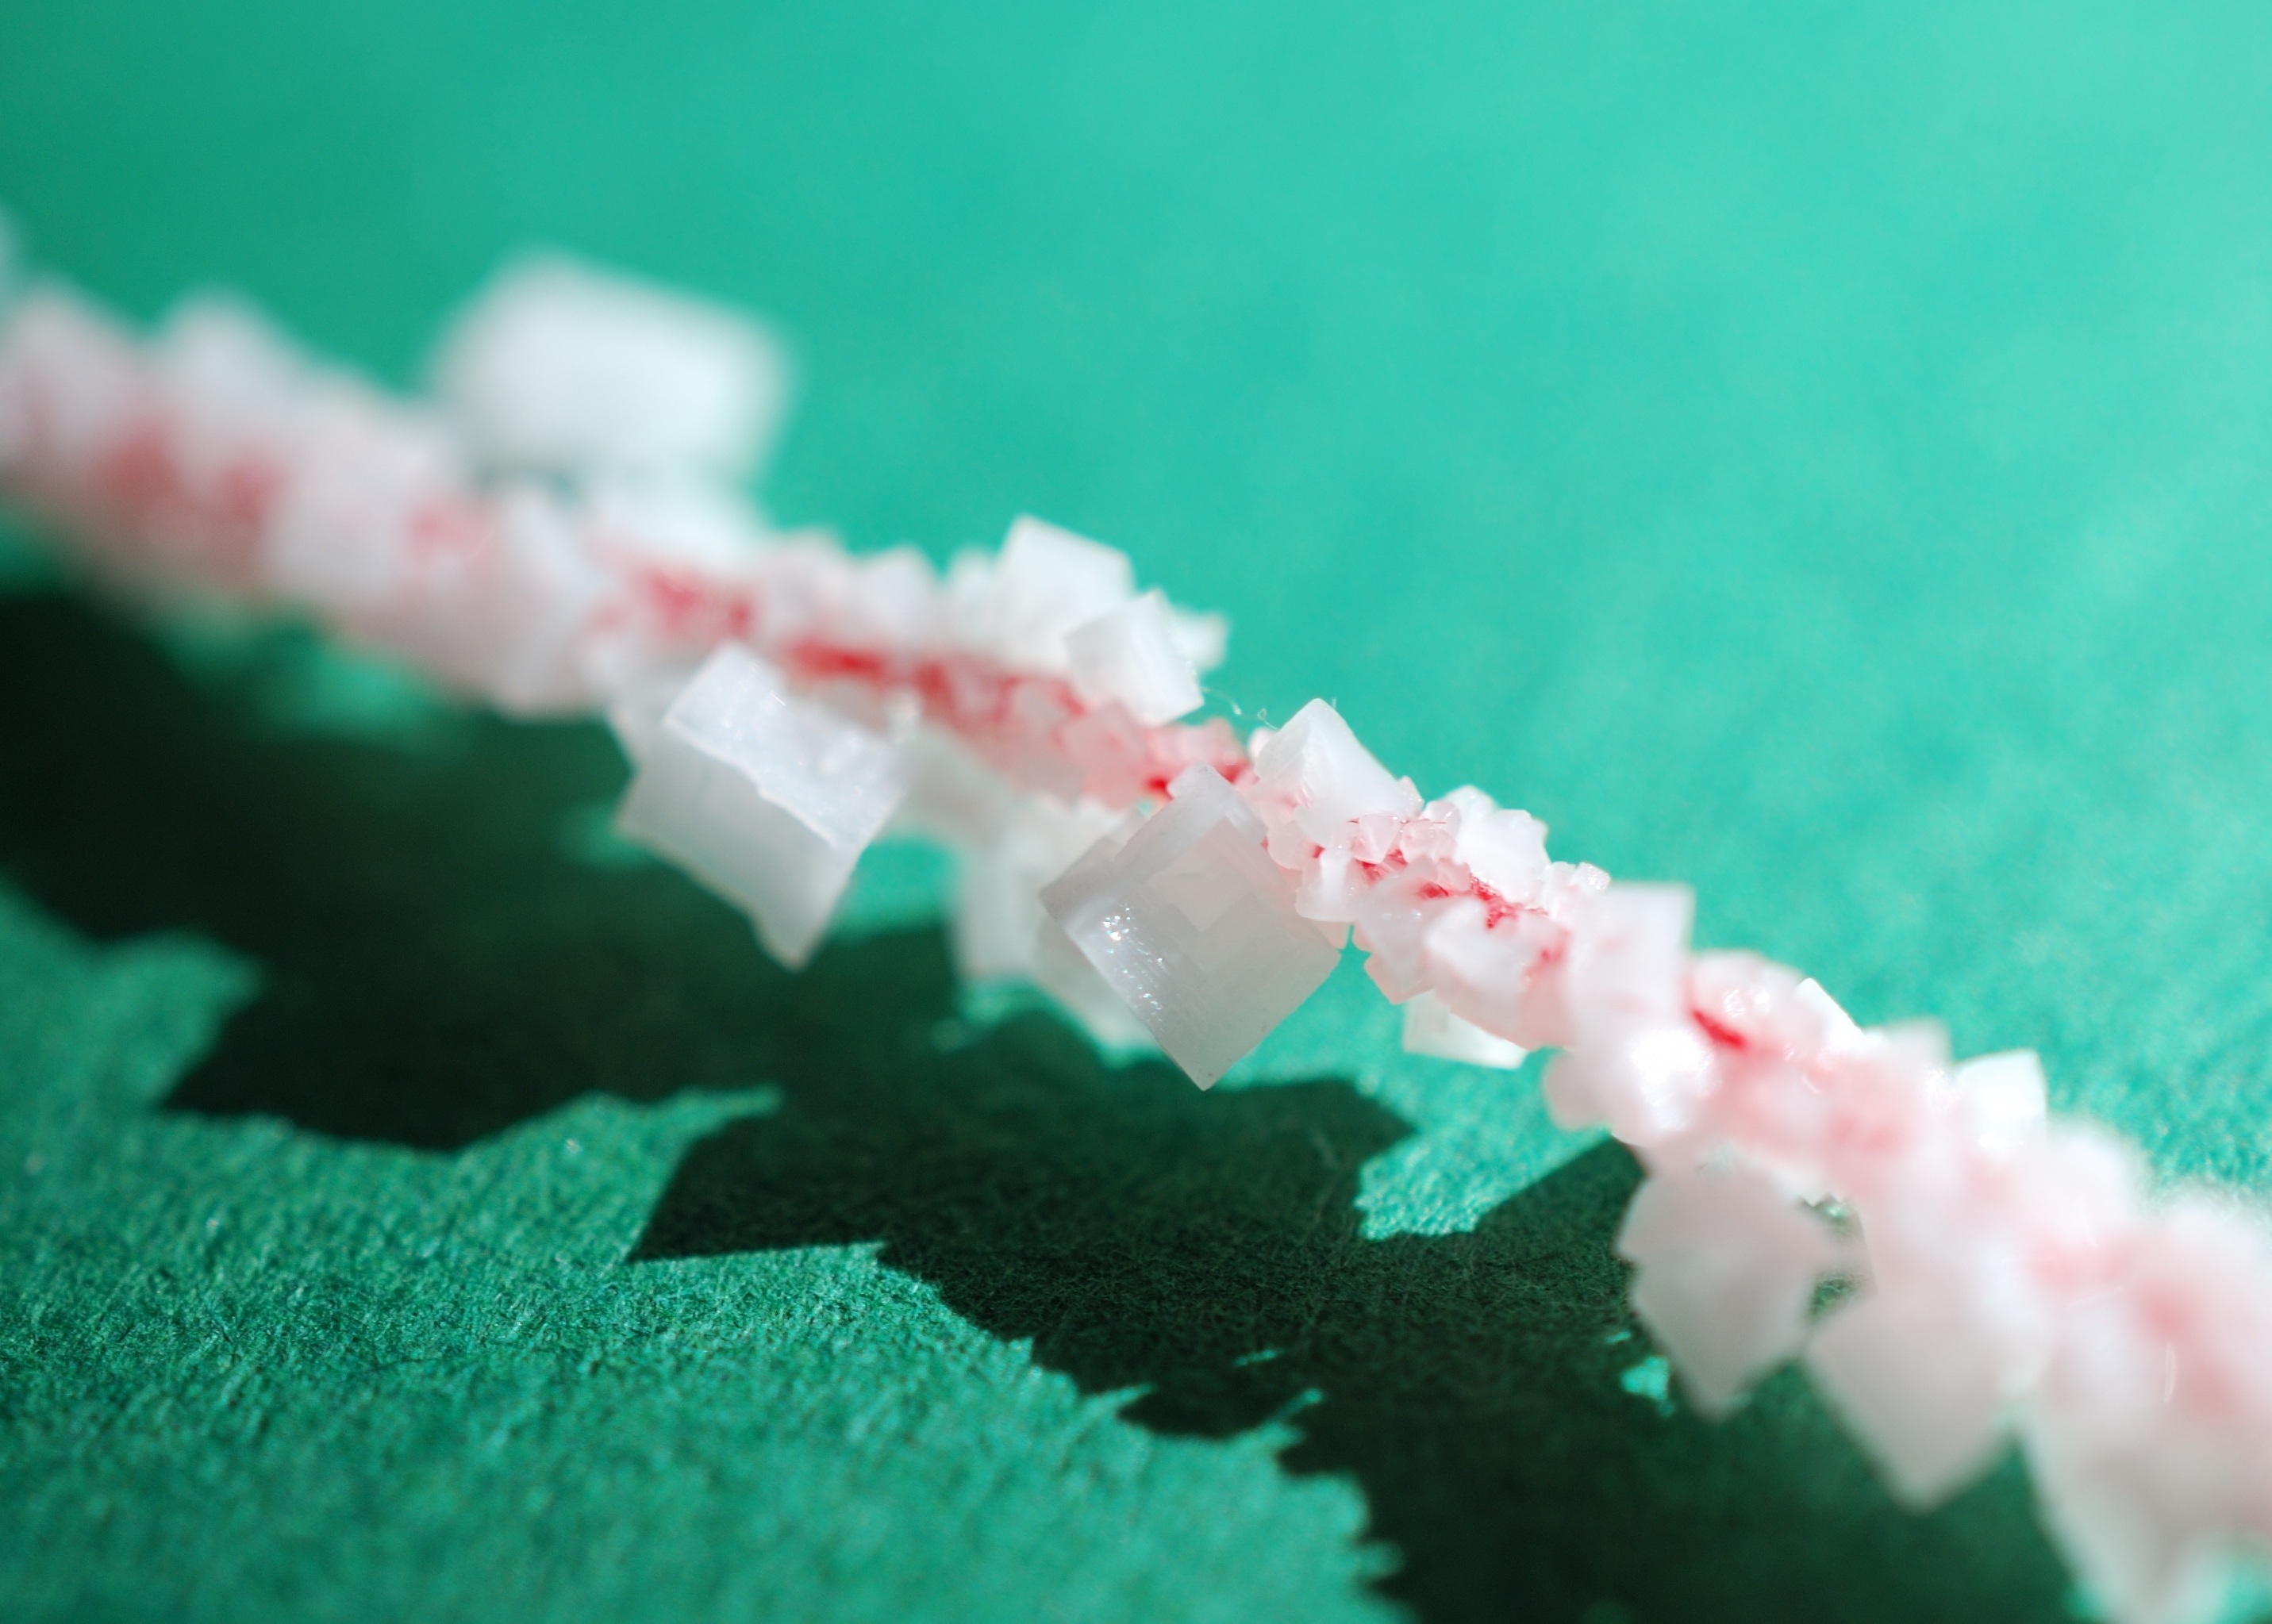
hand, white, flower, petal, finger, green, red, color, salt, blue, pink, close up, science, crystal, experiment, chemistry, macro photography, sodium chloride, table salt, crystallize